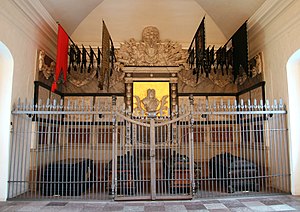
Holmens Kirke / Gravminder / I kapellet / Sarkofager
Holmens Kirke er en kirke i København ved Holmens Kanal i Indre By. Den er sognekirke for både Bremerholmen/Gammelholmen, Slotsholmen og for søens folk, herunder Søværnet. Den er også hovedkirke i Holmens Provsti, og dens førstepræst har titel af Holmens provst.